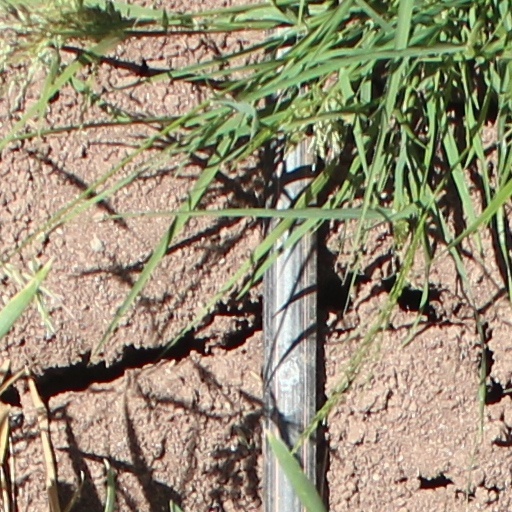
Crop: wheat